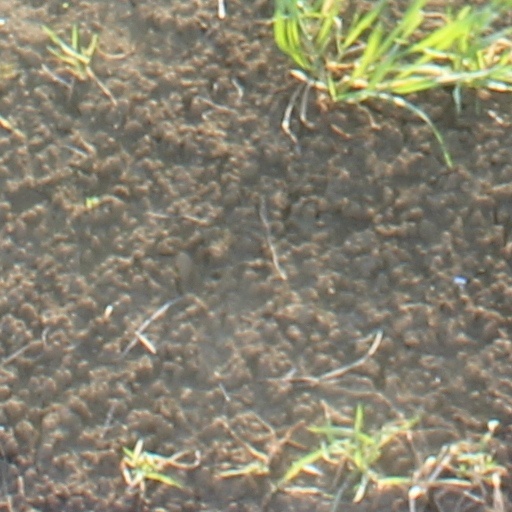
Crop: wheat